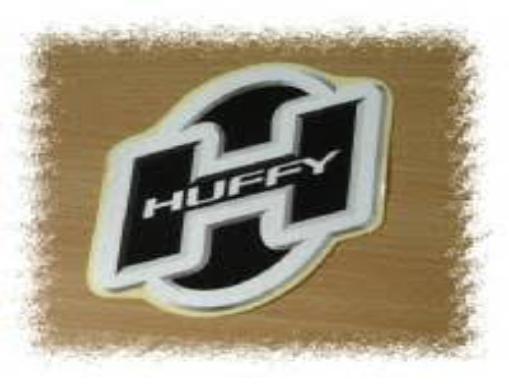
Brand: huffy
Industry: Transportation